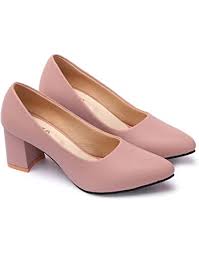
Label: Ballet Flat